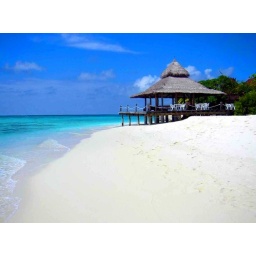
Thudufushi Island in the Maldives, the perfect place for a cool drink at the beach bar !